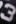
Number: 3